Carlisle & Finch

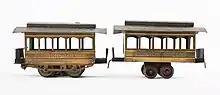
A No. 42 Trolley and Trailer in the permanent collection of The Children's Museum of Indianapolis. Made between 1904 and 1909.

One of Carlisle & Finch's earliest products was electric toy trains, and they were the first company to manufacture them in America. The wood and metal trains entered the marketplace . They were approximately tall and ran on metal track with rails apart, known as 2 gauge.